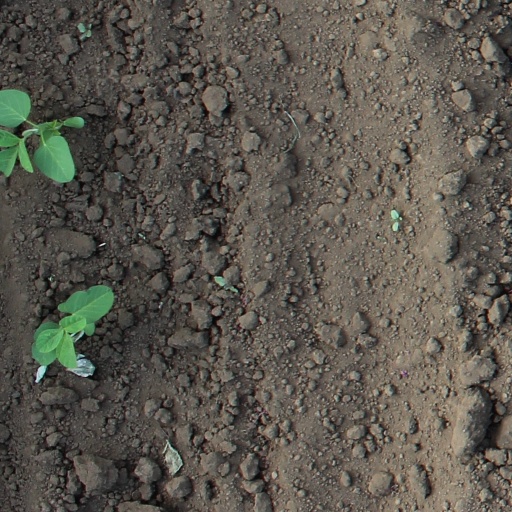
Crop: soybean